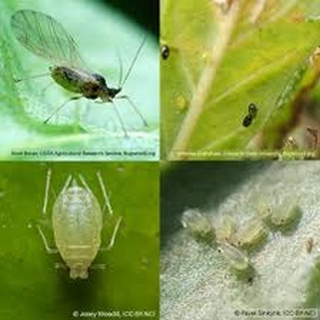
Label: wheat_aphid